Jianshan Temple

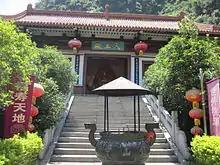
Hall of the Celestial Kings.

In 713, in the first year of the age of Kaiyuan (713–742) of Emperor Xuanzong, the temple was built. In summer 748, Jianzhen made his fifth attempt to reach Japan, but he failed, he lived in Jianshan Temple.